National Library of Israel

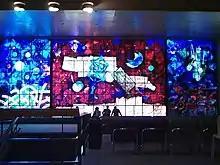
Ardon windows in the old library building, Givat Ram

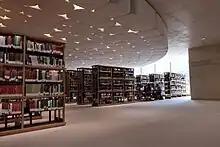
Reading room at the new National Library of Israel

The library's mission is to secure copies of all material published in Israel, in any language; all publications on the subject of the State of Israel, the Land of Israel, Judaism and the Jewish people, published in any language, in any country in the world; and all material published in Hebrew or any of the languages spoken in the Jewish Diaspora (such as Yiddish and Ladino).